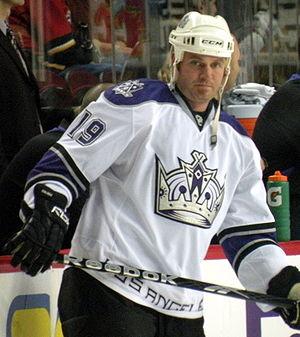
Kyle Calder est un joueur professionnel canadien de hockey sur glace. Il évoluait au poste d'ailier gauche.